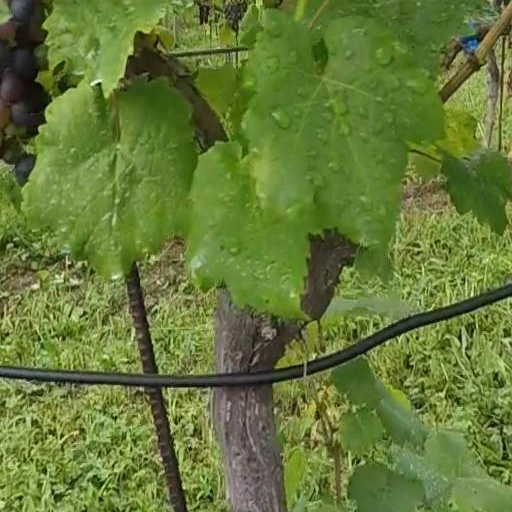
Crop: grape